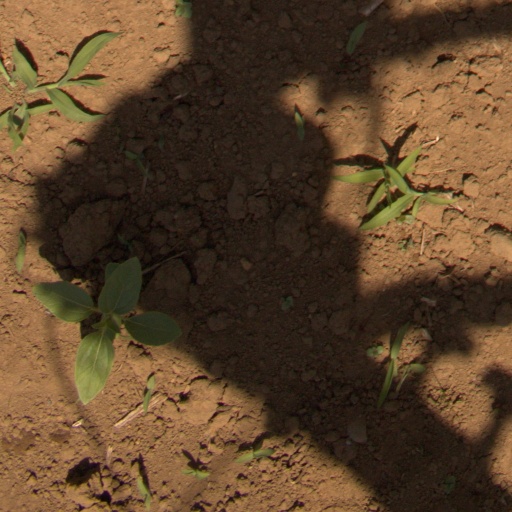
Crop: Jerusalem artichoke